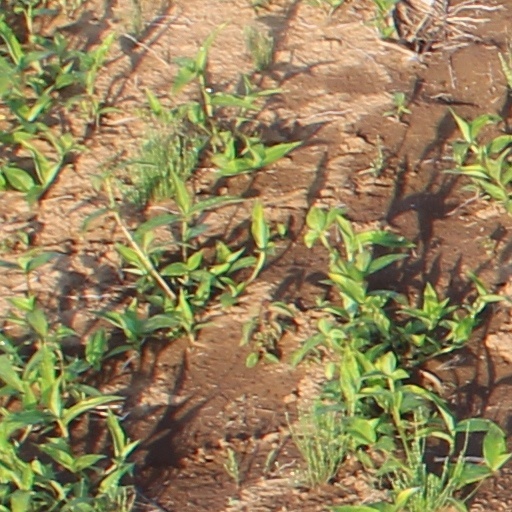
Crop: wheat